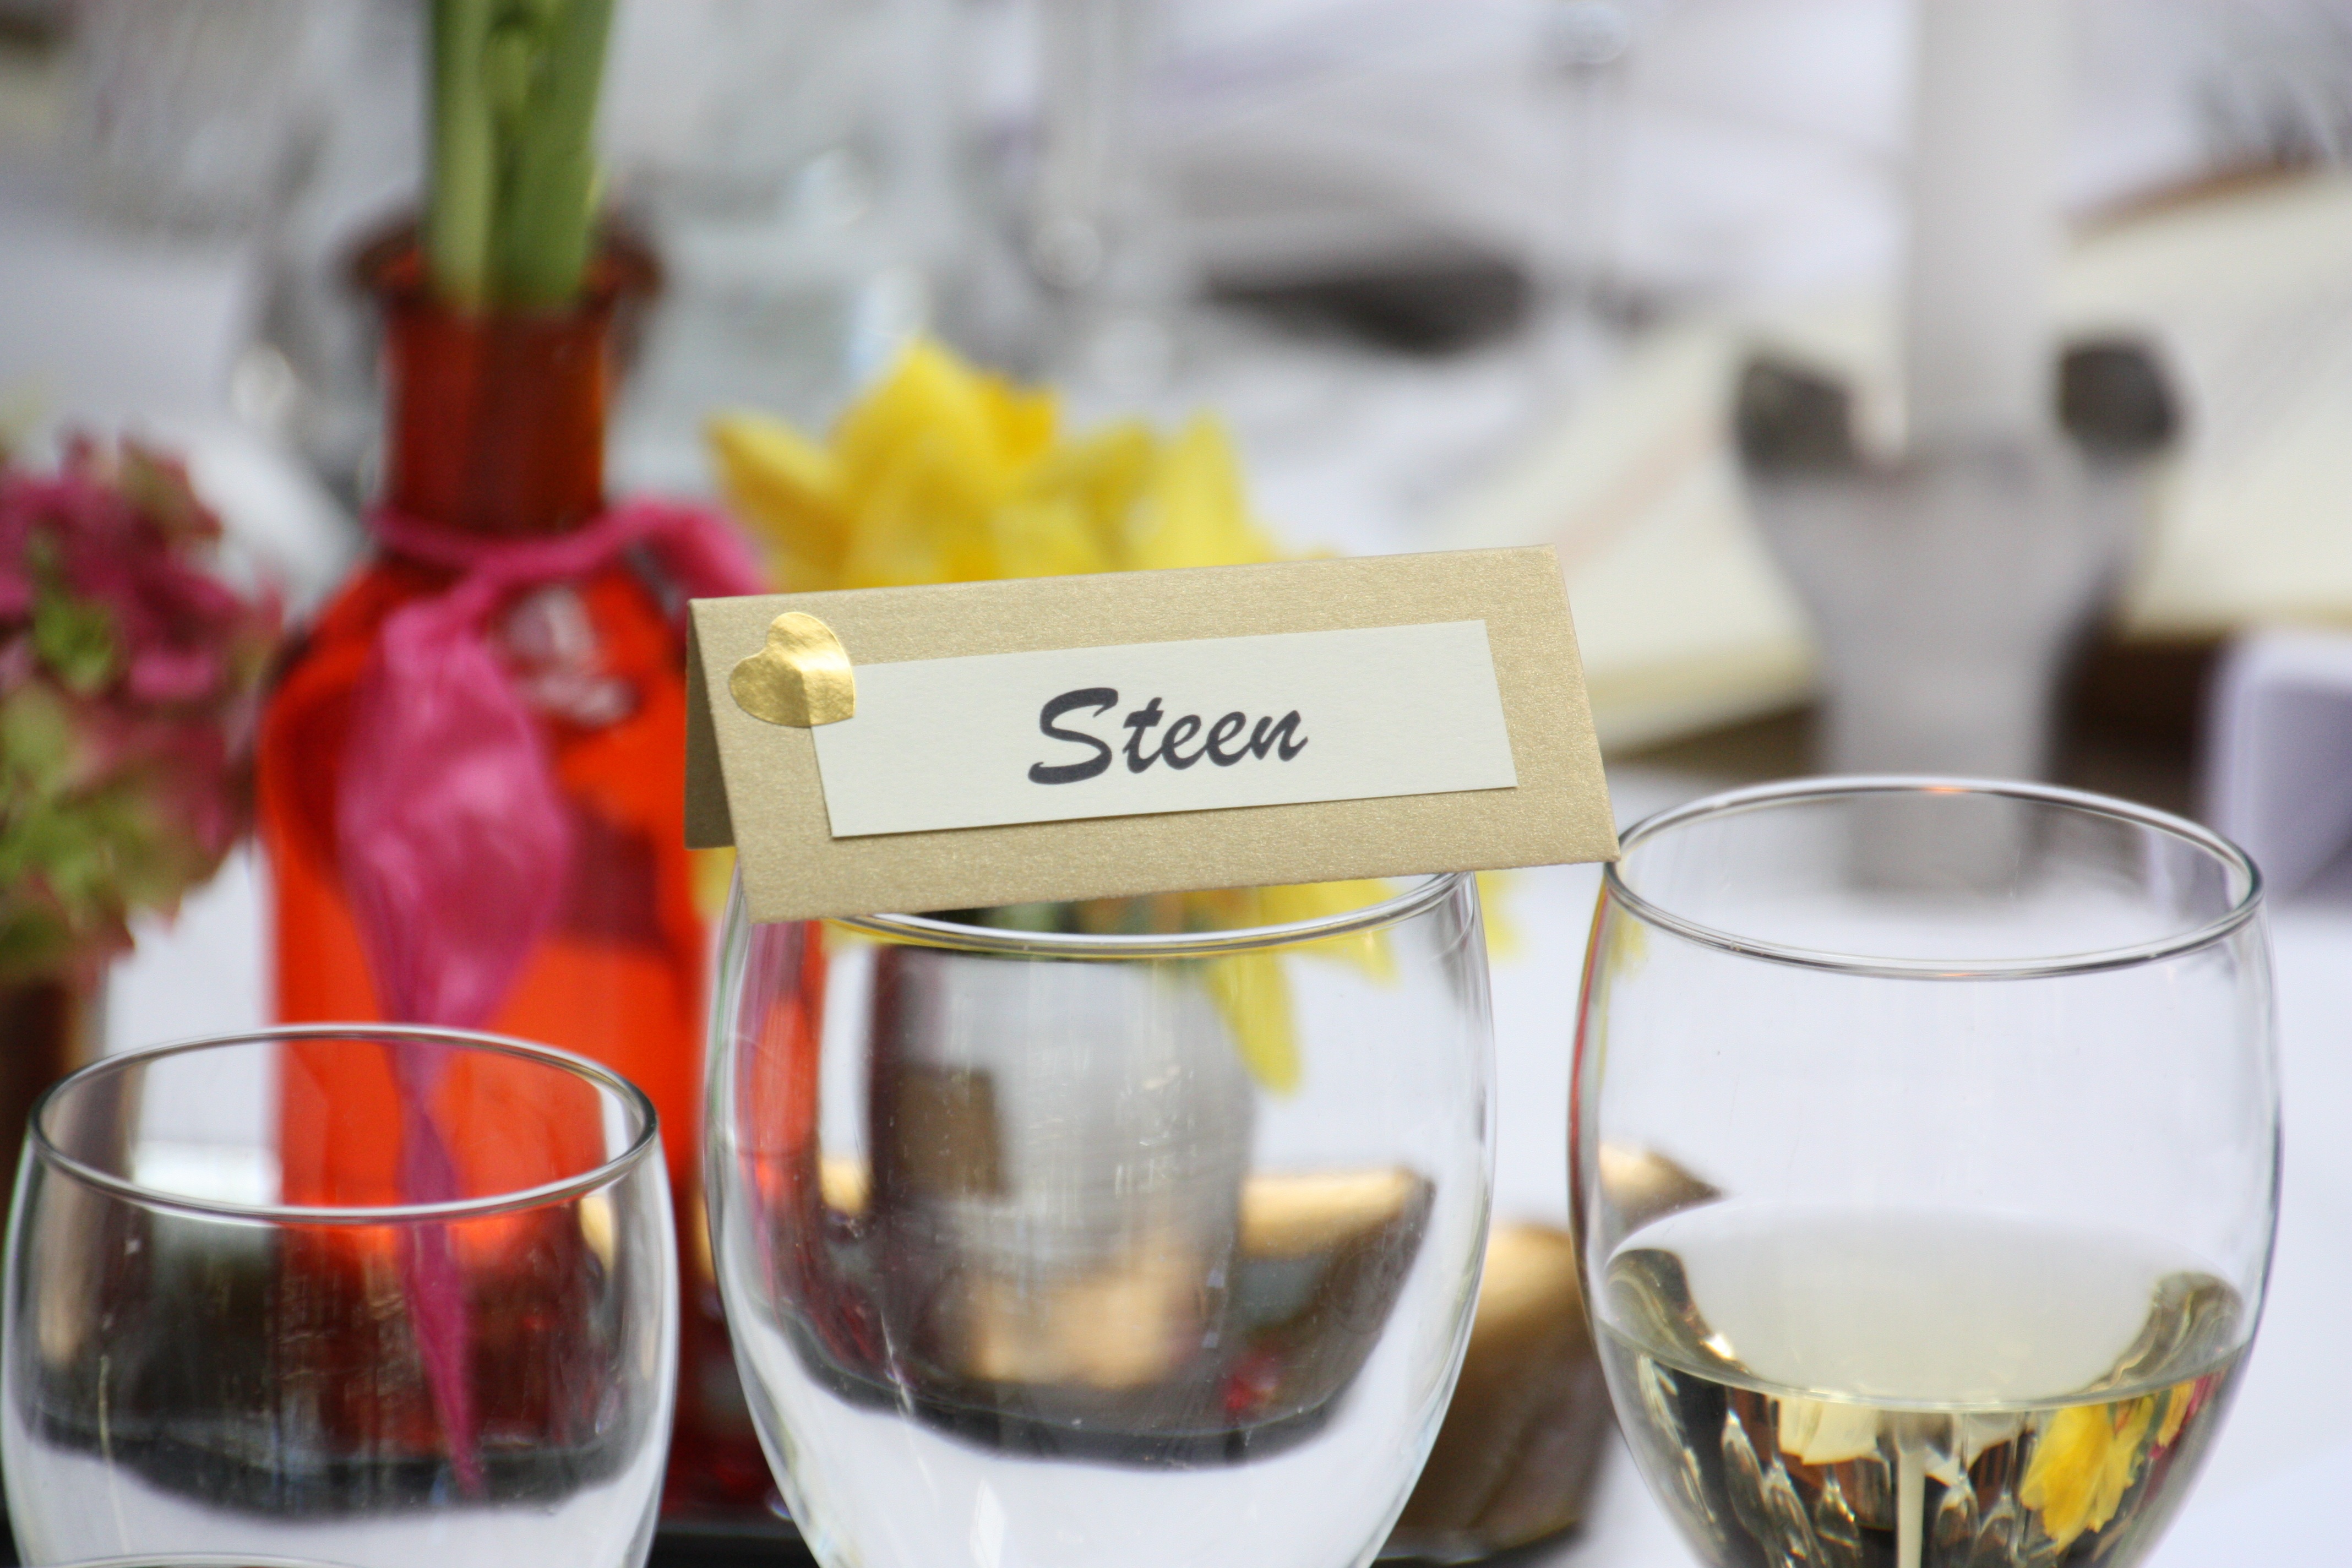
wine, glass, celebration, drink, lighting, wine glasses, distilled beverage, placecard